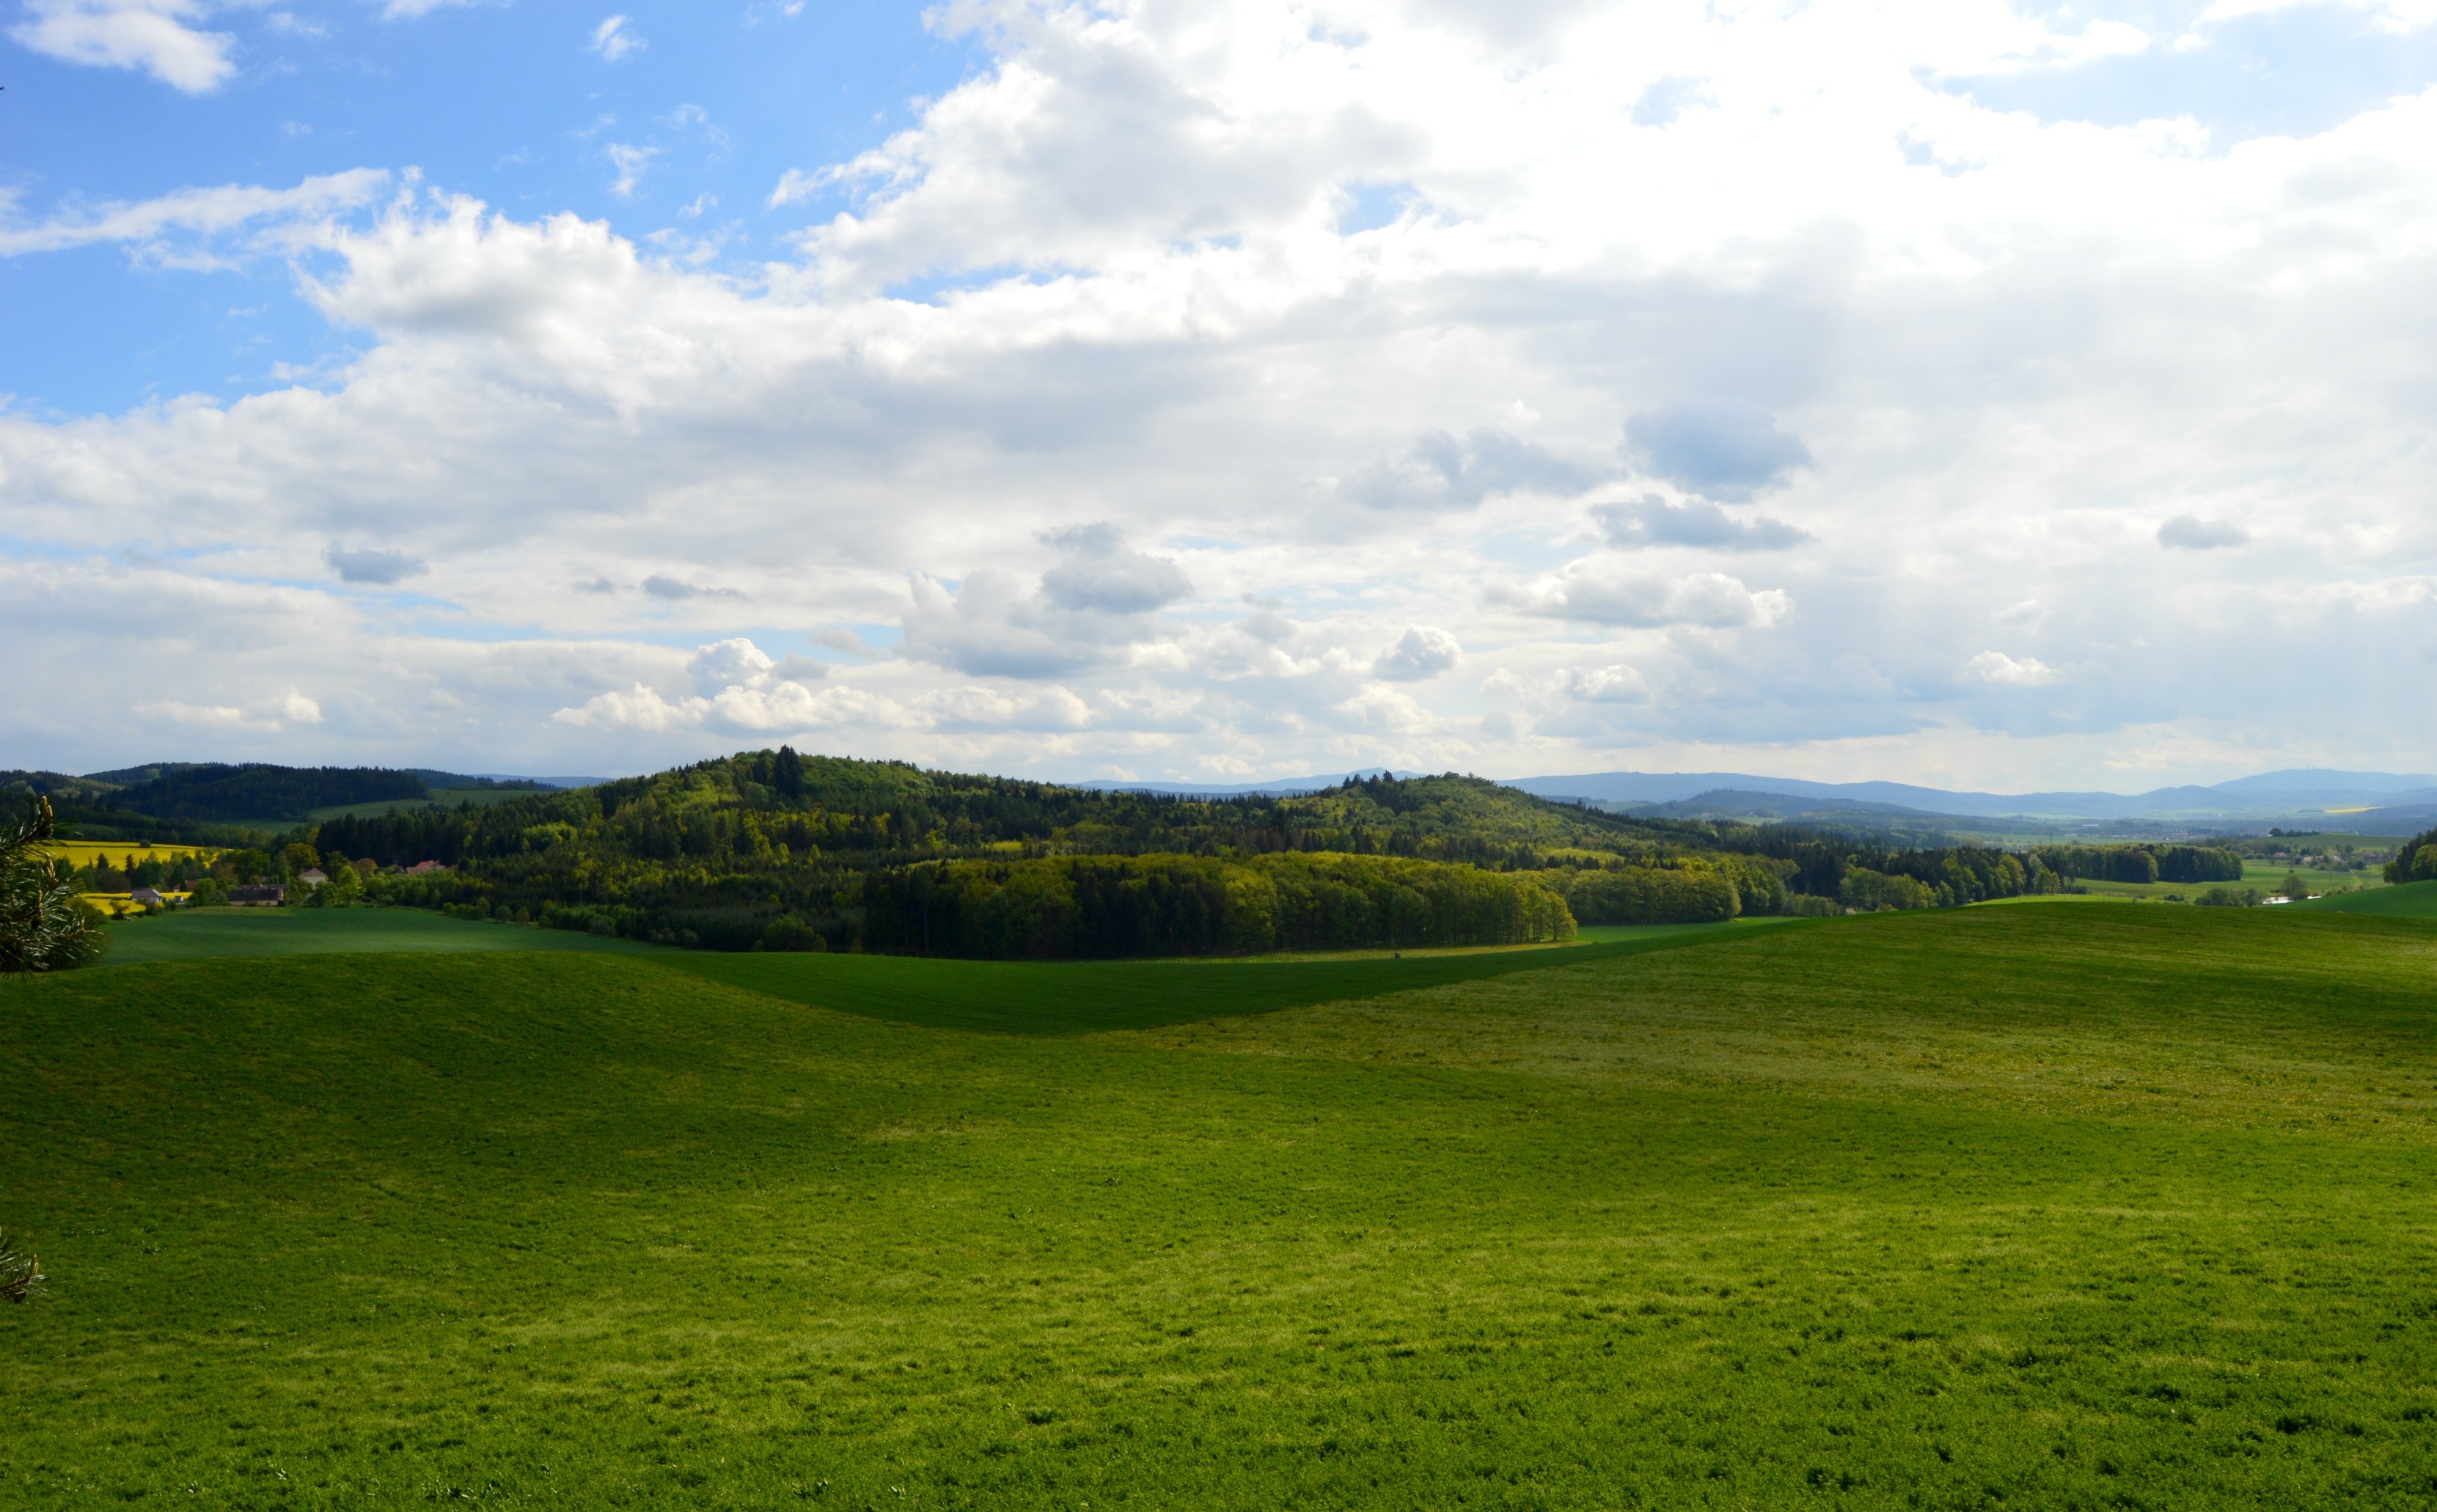
landscape, nature, grass, horizon, mountain, cloud, structure, sky, field, lawn, meadow, prairie, hill, mountain range, green, pasture, agriculture, plain, golf course, golf club, grassland, plateau, habitat, rural area, natural environment, geographical feature, mountainous landforms, sport venue